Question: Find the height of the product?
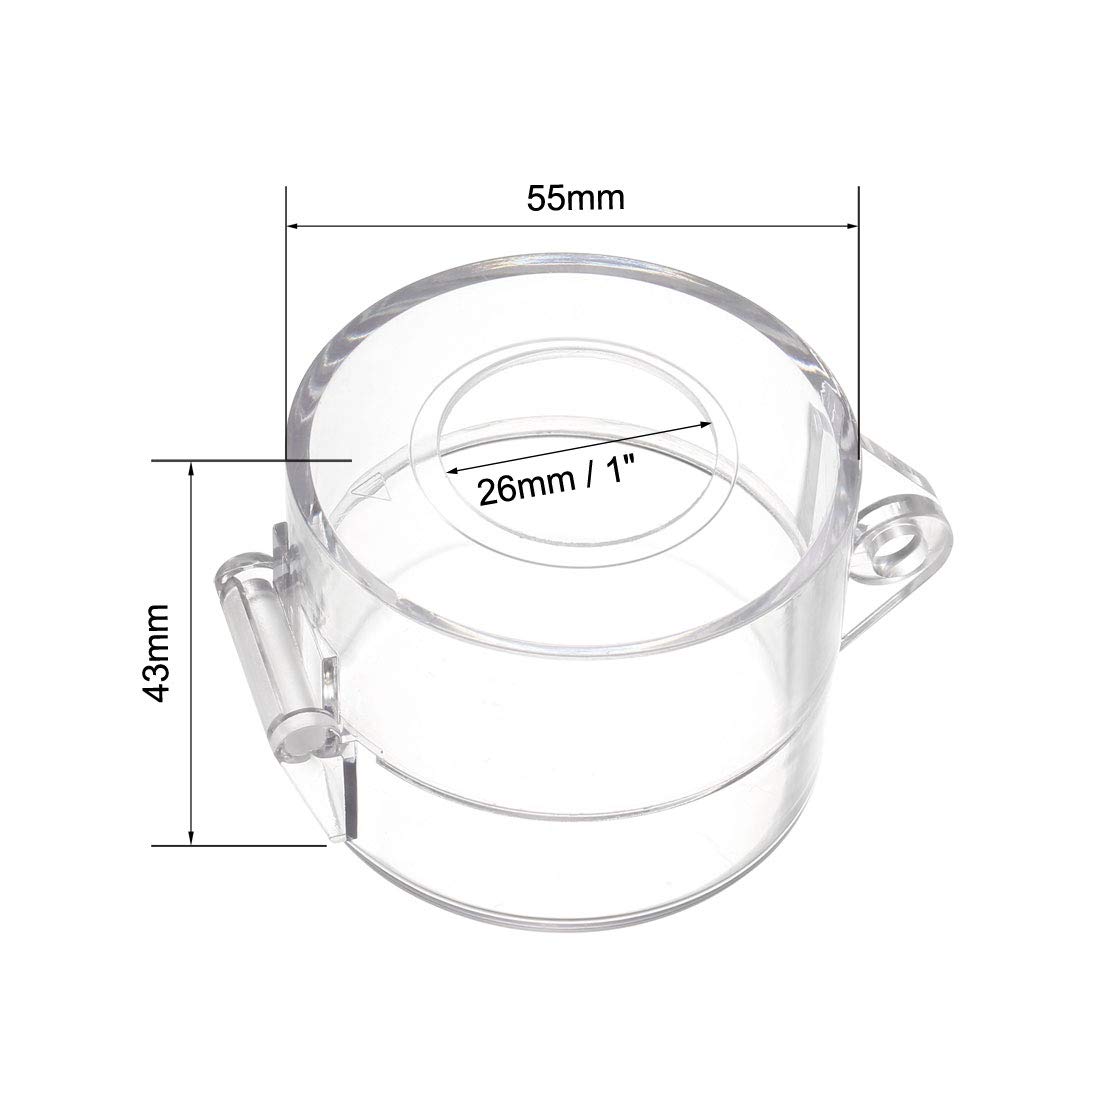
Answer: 43.0 millimetre